Parc du Thabor

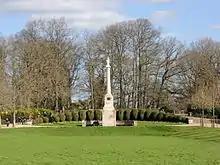
The July column of the du Guesclin square completely renovated in 2014

Following various expansions, the development was entrusted in 1866 and 1868 to the Bühler brothers, gardeners and landscape architects, introduced to the town hall by François-Charles Oberthür. In addition to the French-style gardens expressly requested by the mayor, Denis Bühler proposed to create the first landscaped garden in Rennes and to move the botanical garden, then to the west of the orangery, to the east of the park. This relocation project included the construction of a botany school, a fruit farming school, a vegetable school and a medicinal school; it was only partially realized, but reflected the idea of the time of a “school garden”.